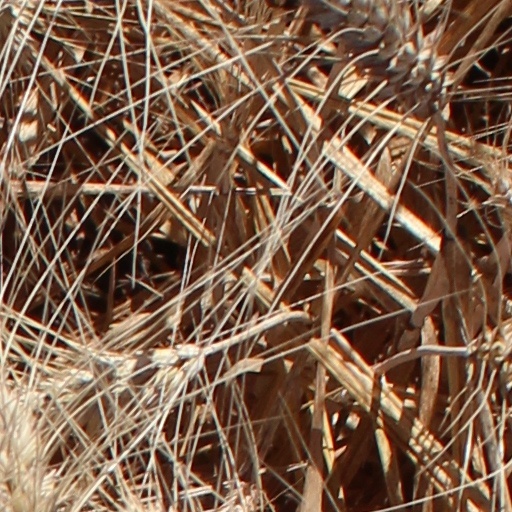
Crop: wheat